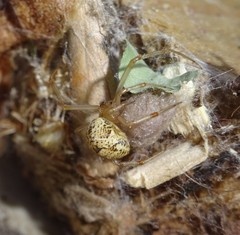
Species: Parasteatoda_tepidariorum